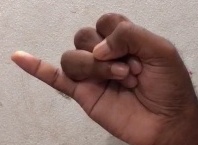
ASL sign: J